Philippines–Thailand relations

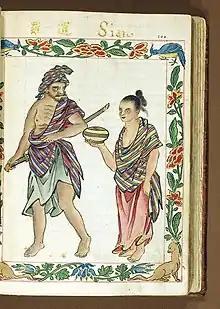
Thai (Siamese) in the Philippines, c. 1590 via Boxer Codex

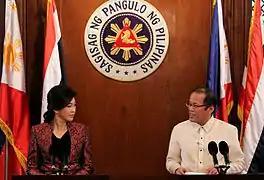
Thai Prime Minister Yingluck Shinawatra and Philippine President Benigno Aquino III during the former's official visit to Manila in January 2012

The Philippines and Thailand began its relation way-back. Jade artifacts manufactured in the Philippines using raw Jade from Taiwan were exported to the Gulf of Thailand as early as 2000 BC. According to sources from Southern Liang, people from the kingdom of Langkasuka in present-day Thailand have been wearing cotton clothes made in Luzon as early as 516-520 AD. In the 13th century in the context of Southeast Asian maritime trade, archaeological records point not only to commercial and cultural ties but also a recognition of their political stature. Siam with its kingdoms and the Philippines with its harbor states and their datus, rajahs, and sultans. There were also ceramic wares from Sukhothai and Sawankhalok found in Luzon and Visayas region as evidence of early relations. Southeast Asian wares found in the Philippines from the 13th century to 16th century period were mostly from Siam. Portuguese explorers recorded Lucoes (People from Luzon), participating in the Burmese-Siamese wars, working as soldiers for both Siam (Thailand) and Burma (Myanmar), there were even Filipino/Lucoes soldiers during the siege of Ayuthaya. During Ferdinand Magellan's circumnavigation of the globe, upon anchoring on the port-kingdom of the Cebu Rajahnate, Antonio Pigafetta, the expedition scribe, noted an embassy carried by a ship from Siam (Thailand), had previously paid tribute to the king, Rajah Humabon. In 1586, two decades after Spain set foot in the Philippines, Siam was mentioned as a possible goal of commercial interests and physical expansion and the first contact was made between Spain and Thailand. Trade relations between the Philippine archipelago and Siam were disrupted as Spain prioritized developing trade between Philippines to the Americas and the Iberian Peninsula.